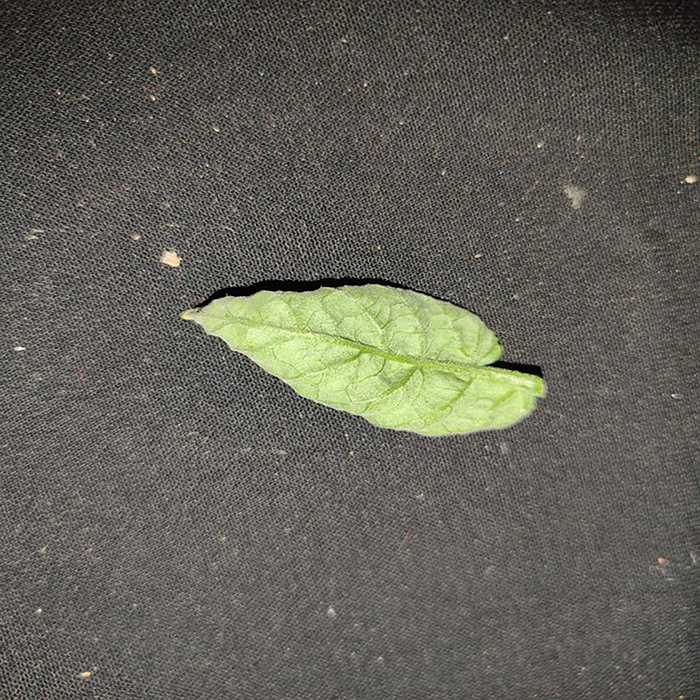
Plant: Tomato
Label: Tomato leaf curl virus